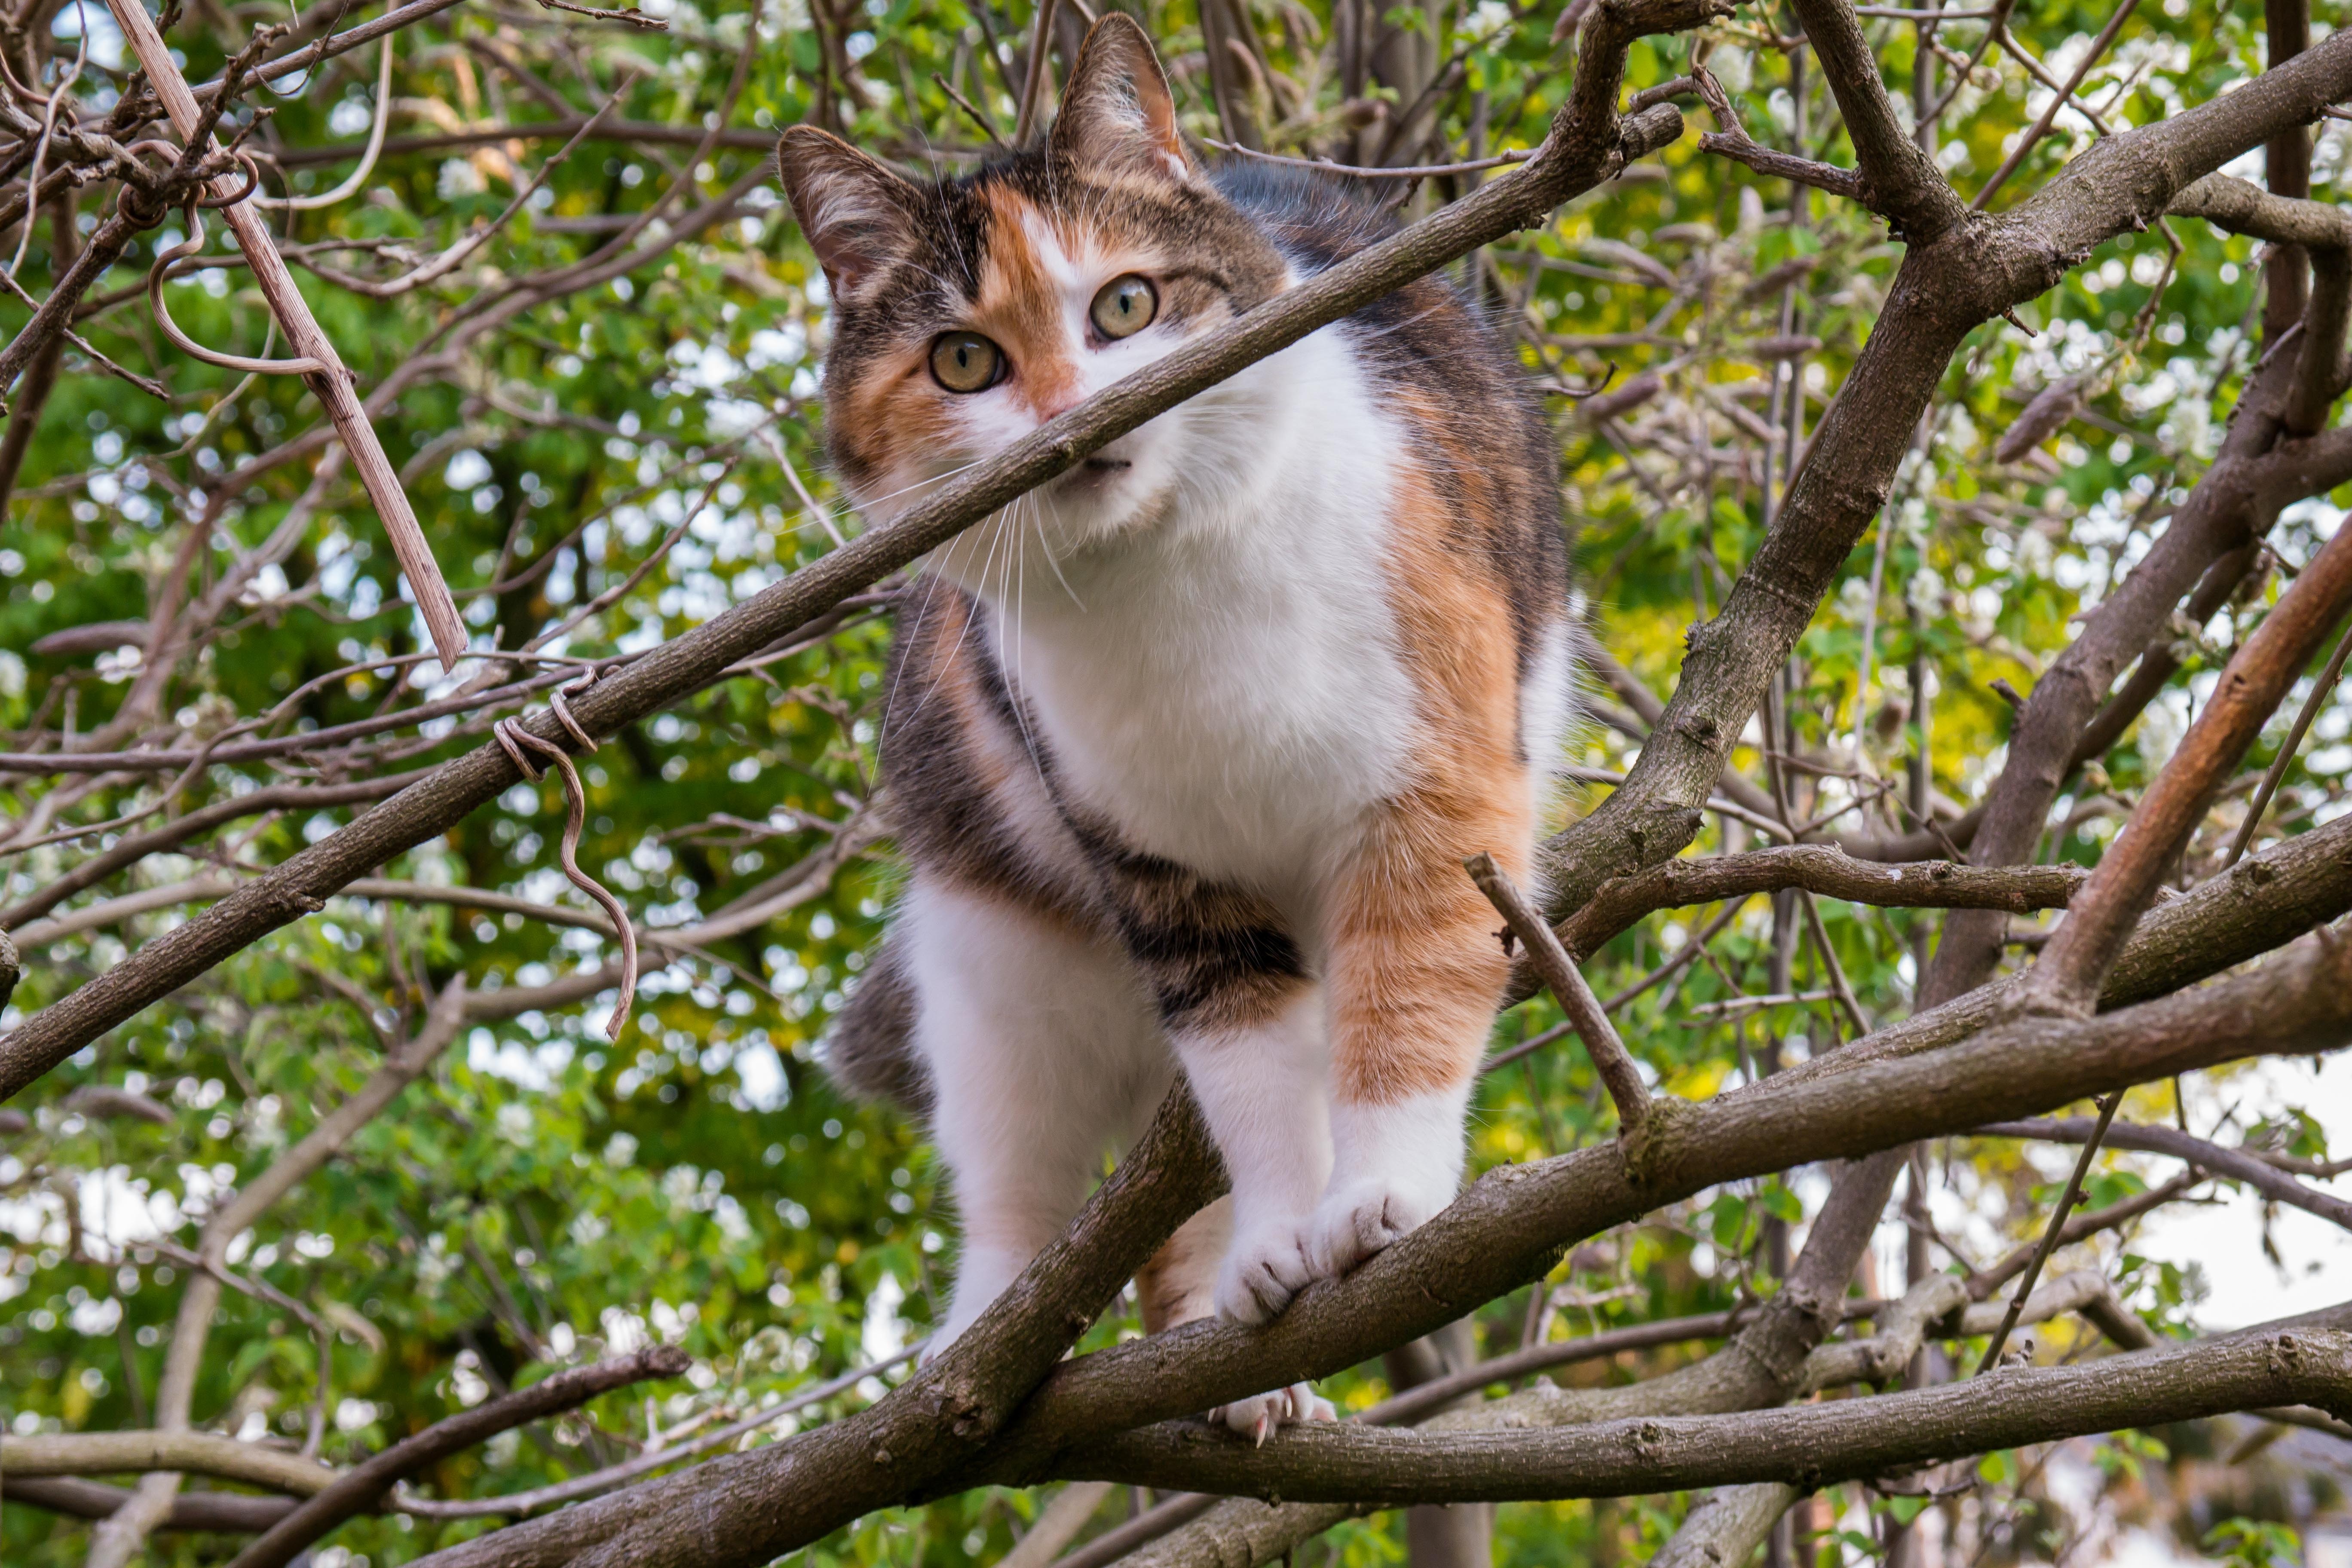
watch, tree, nature, forest, branch, view, wildlife, zoo, jungle, cat, mammal, fauna, primate, climb, aesthetic, eyes, branches, look, vertebrate, habitat, marsupial, domestic cat, lucky cat